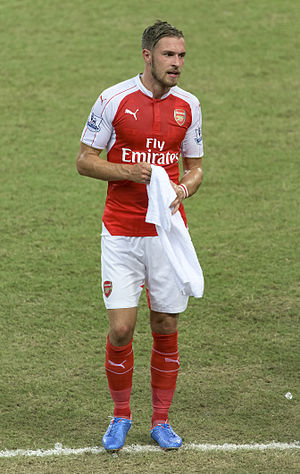
Aaron Ramsey
Aaron James Ramsey er en walisisk fodboldspiller, der spiller som midtbanespiller i den Italienske klub Juventus F.C. Han kom til klubben i 2019 fra Arsenal, på fri transfer.